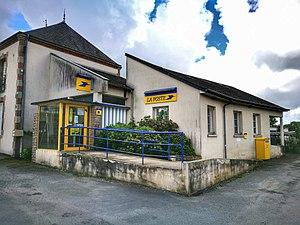
Lourdoueix-Saint-Pierre est une commune française située dans le département de la Creuse en région Nouvelle-Aquitaine.